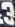
Number: 3